Pablo San Segundo Carrillo

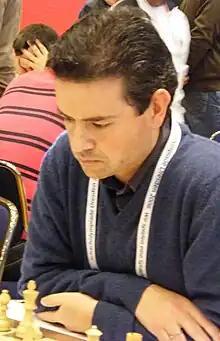
Pablo San Segundo Carrillo in 2008

Pablo San Segundo Carrillo (born 9 February 1970) is a Spanish chess Grandmaster (GM) (1995), Spanish Chess Championship winner (1997), and a university professor.